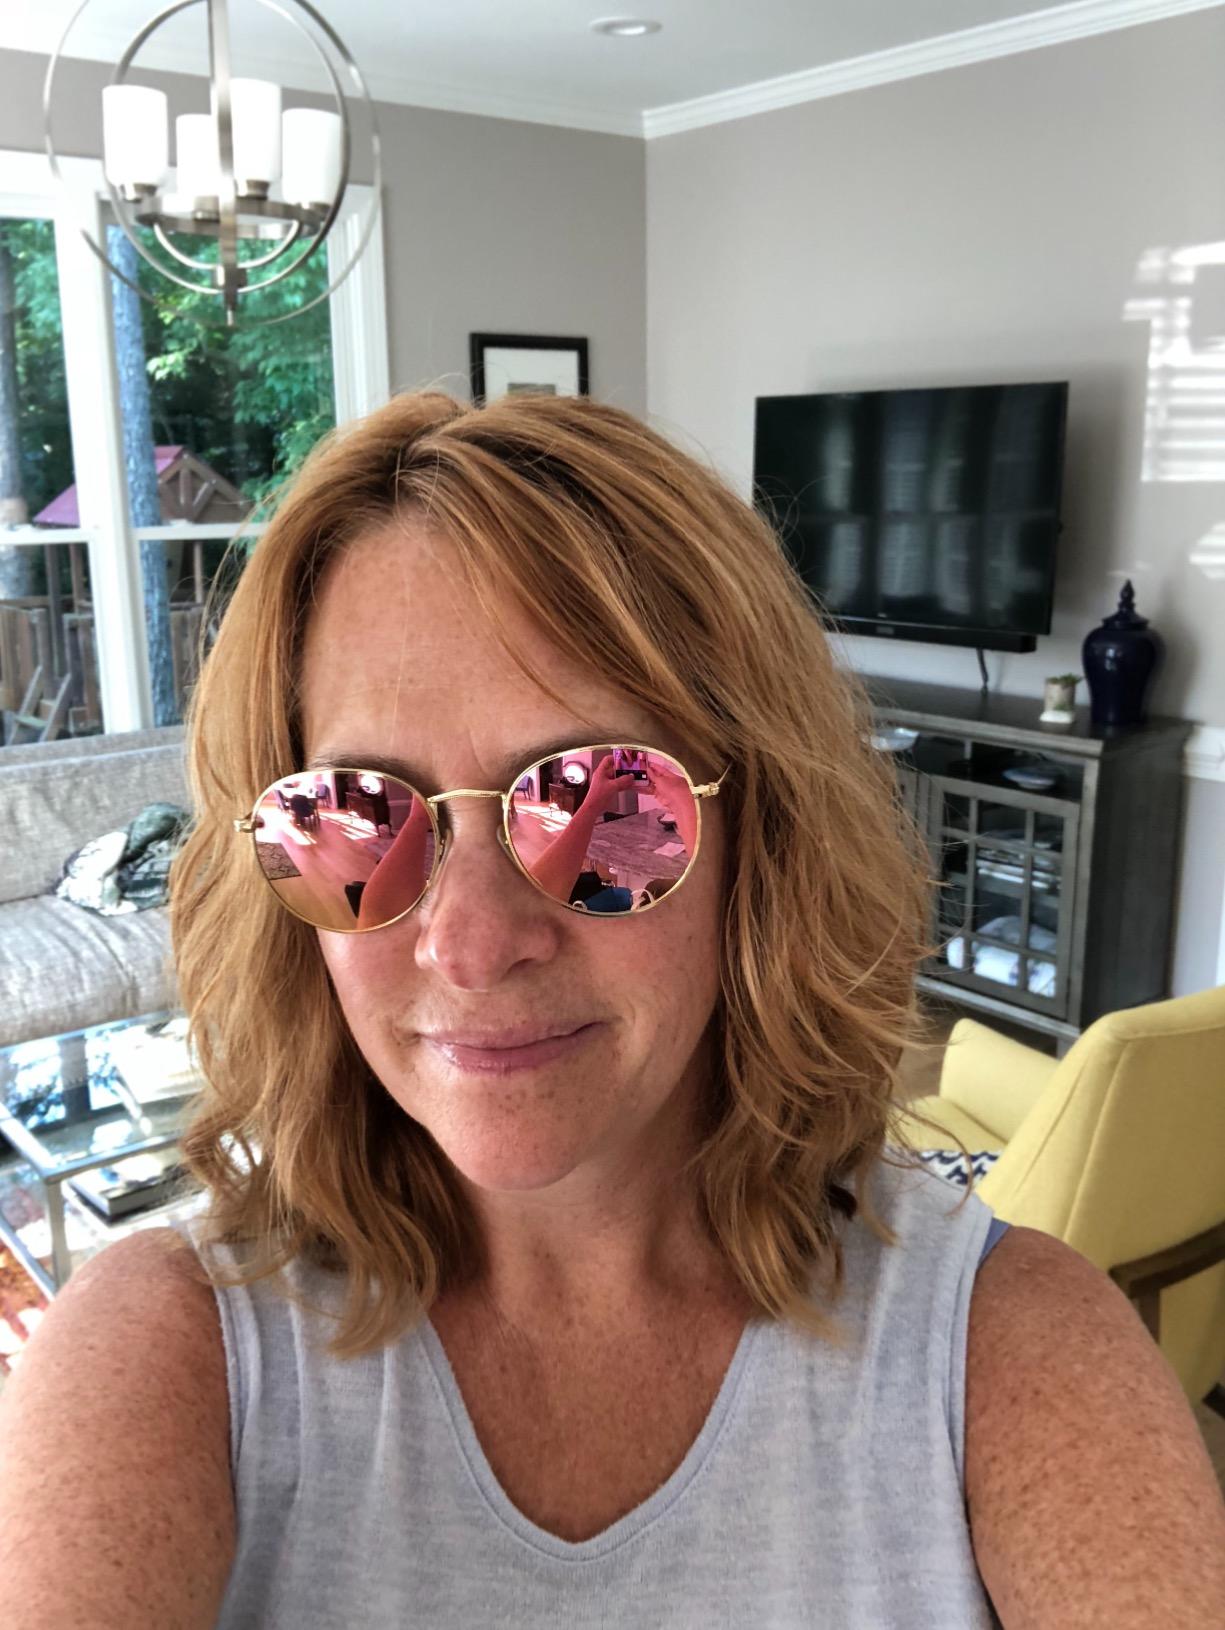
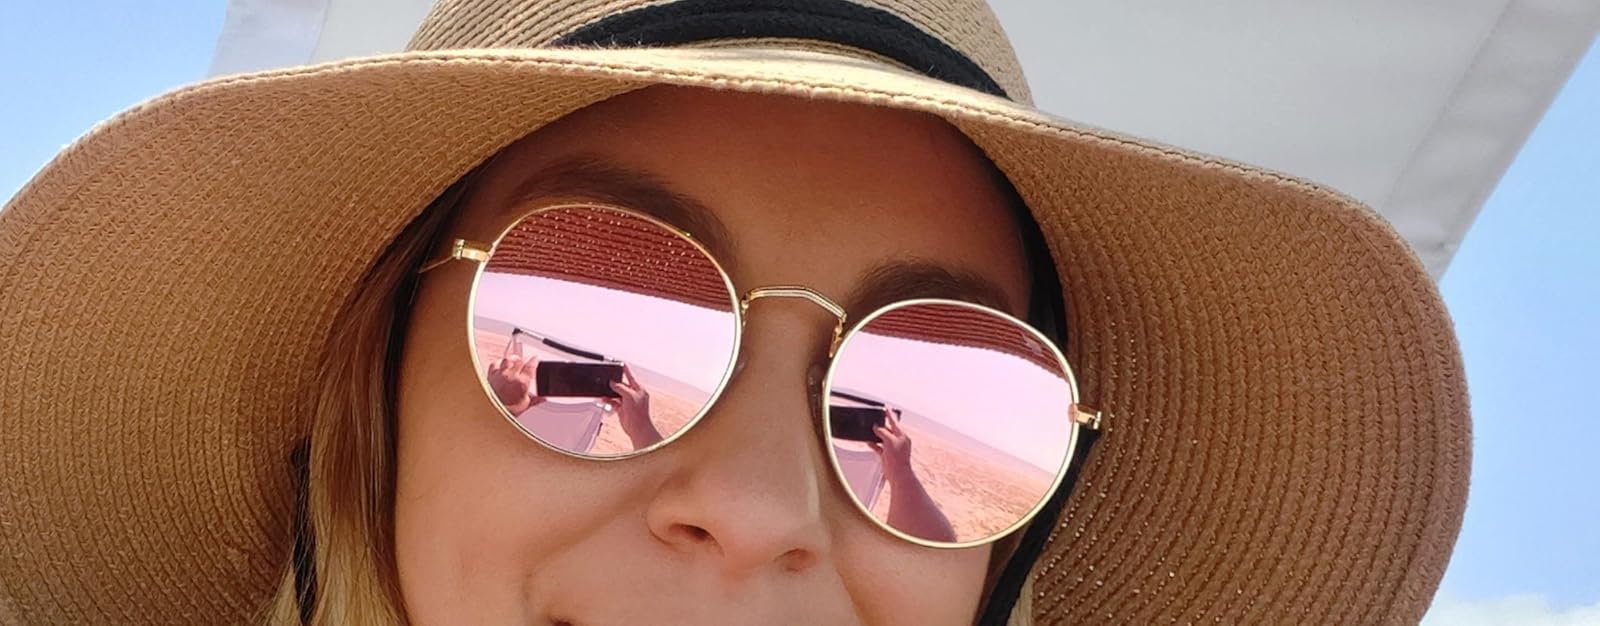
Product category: accessories_sunglasses
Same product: yes